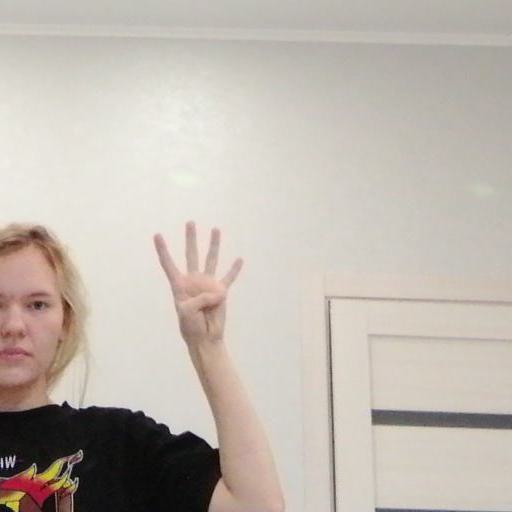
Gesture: four